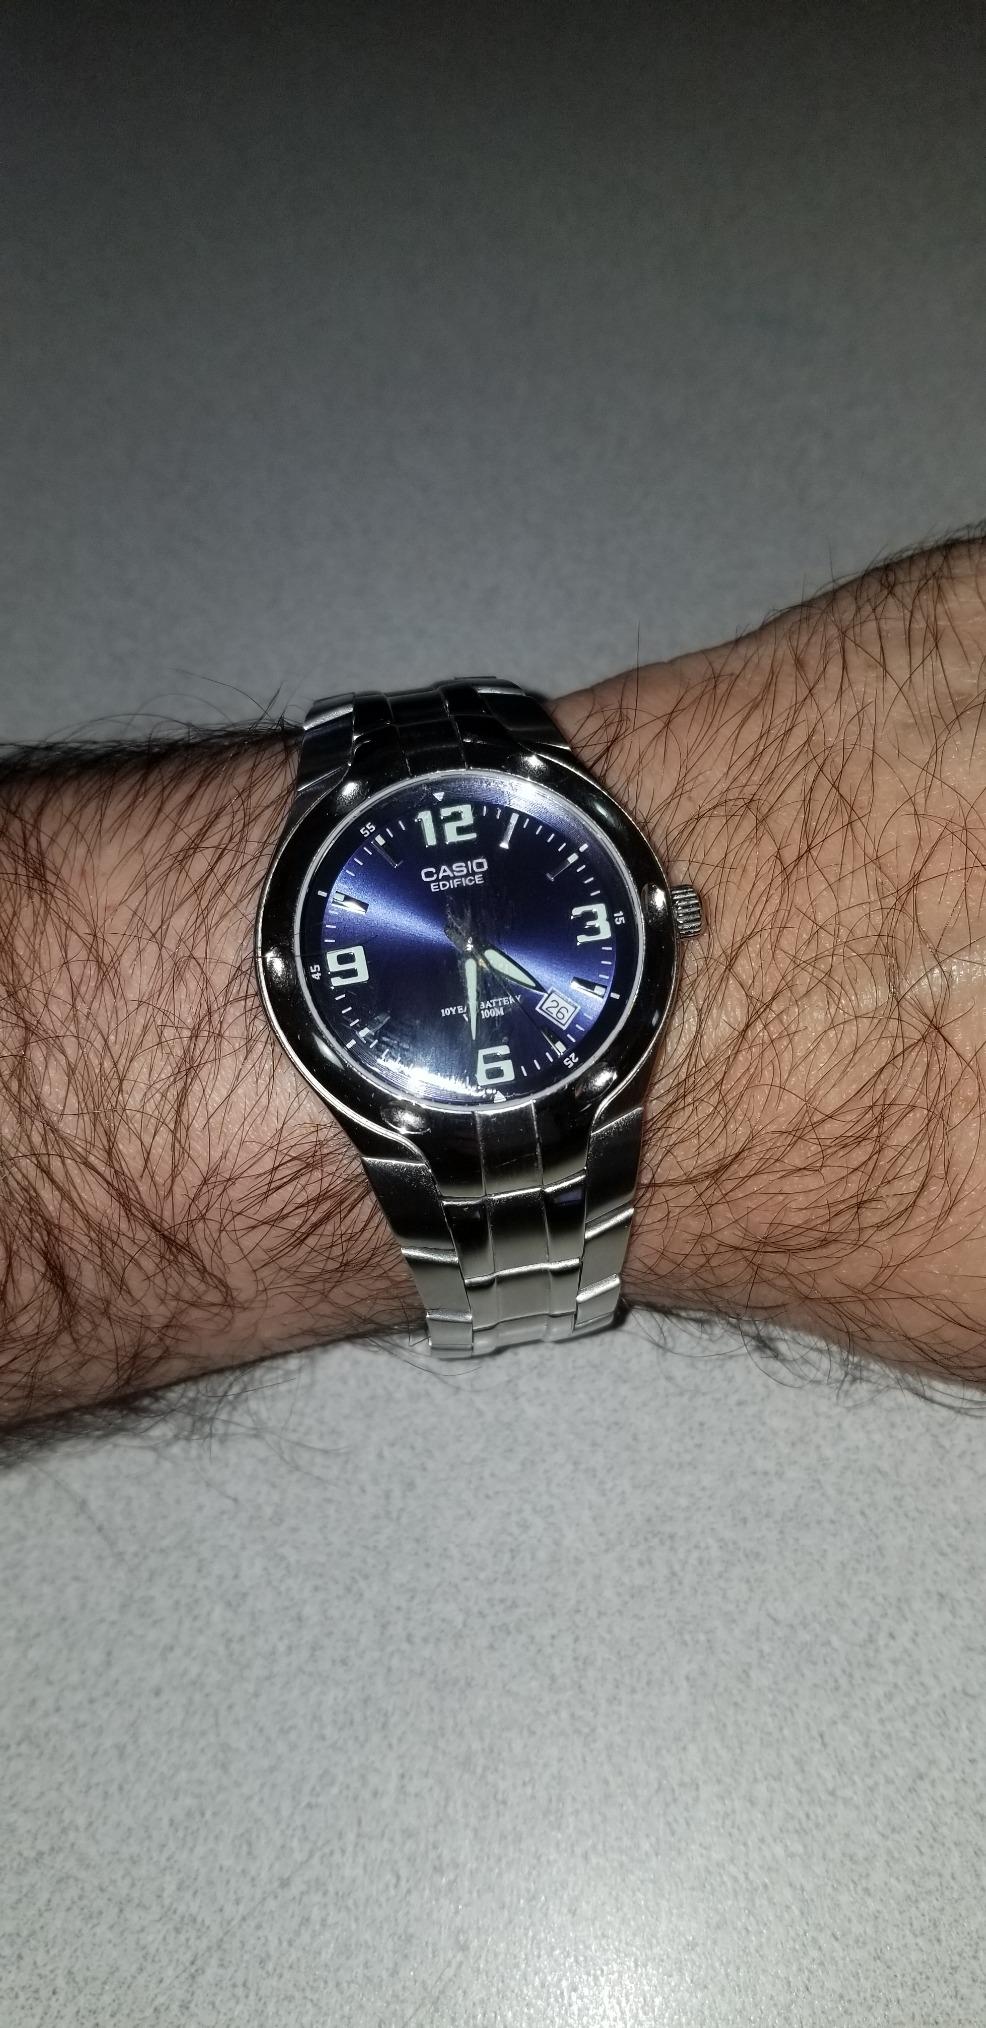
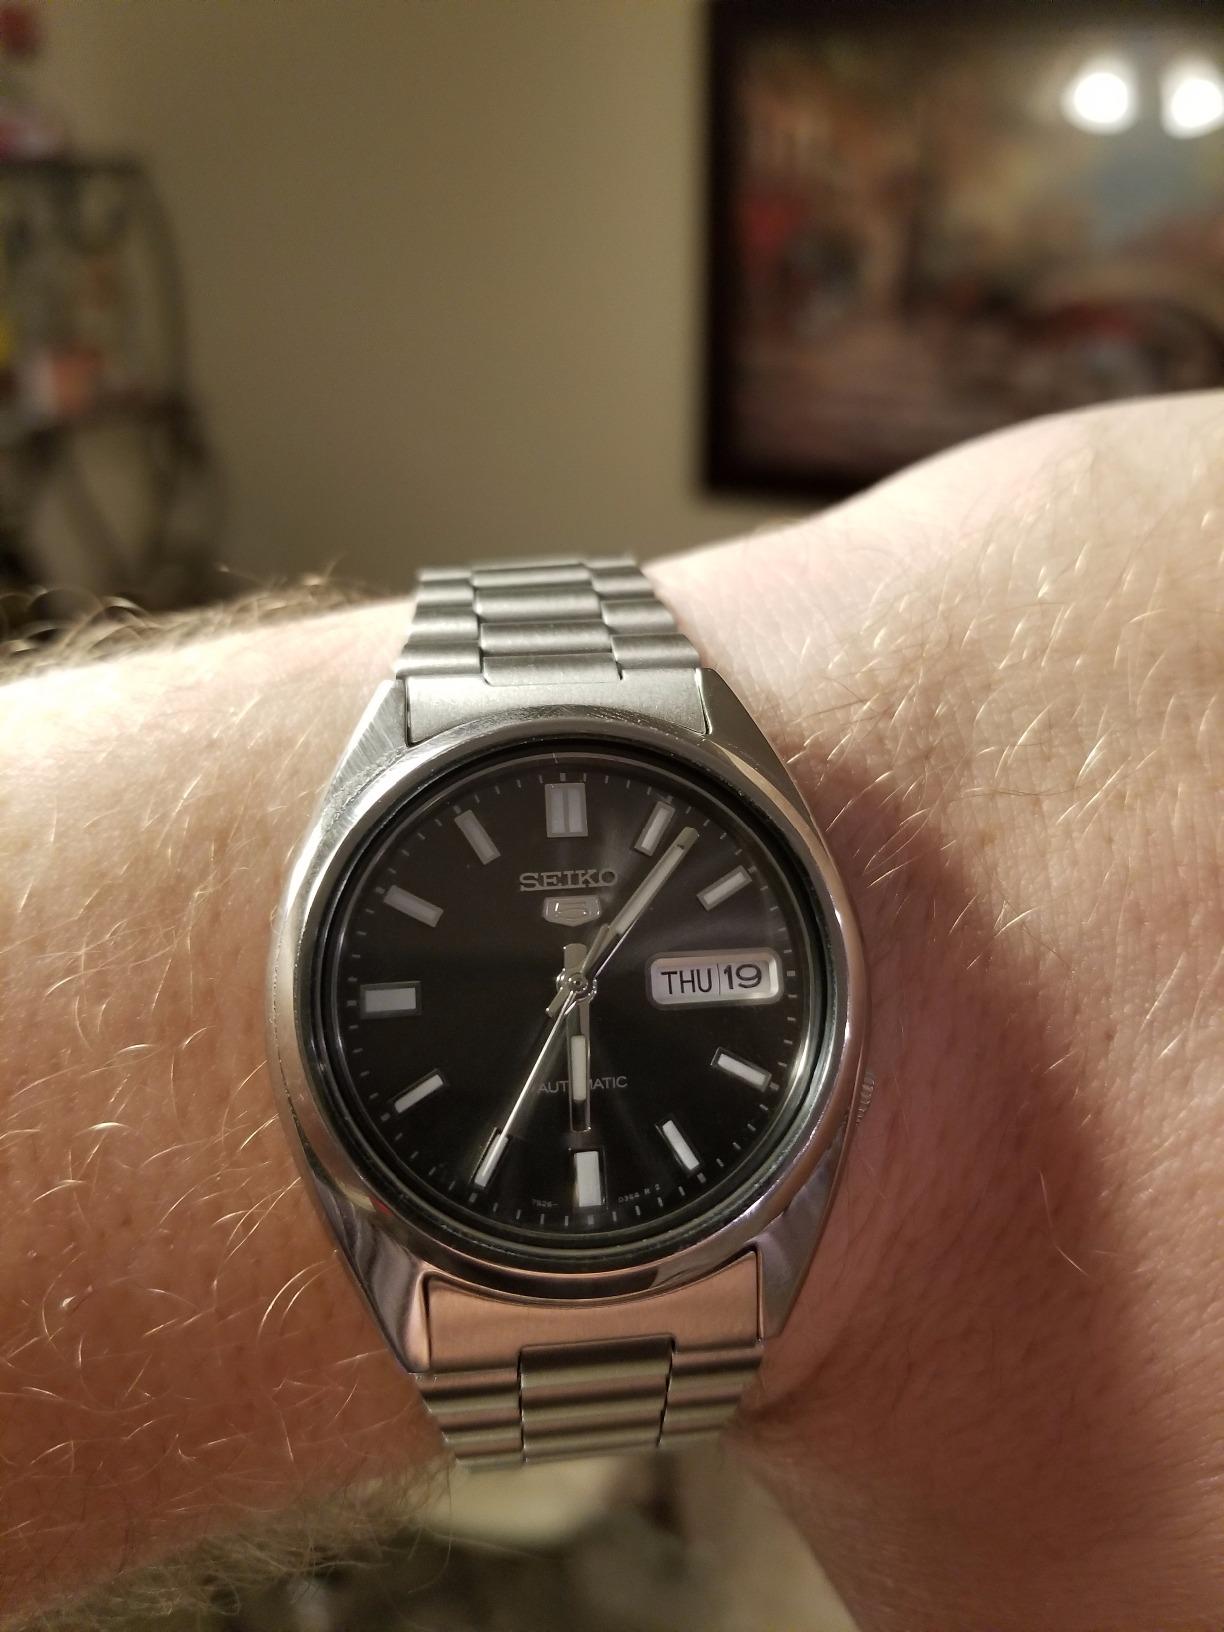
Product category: accessories_watch
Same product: no